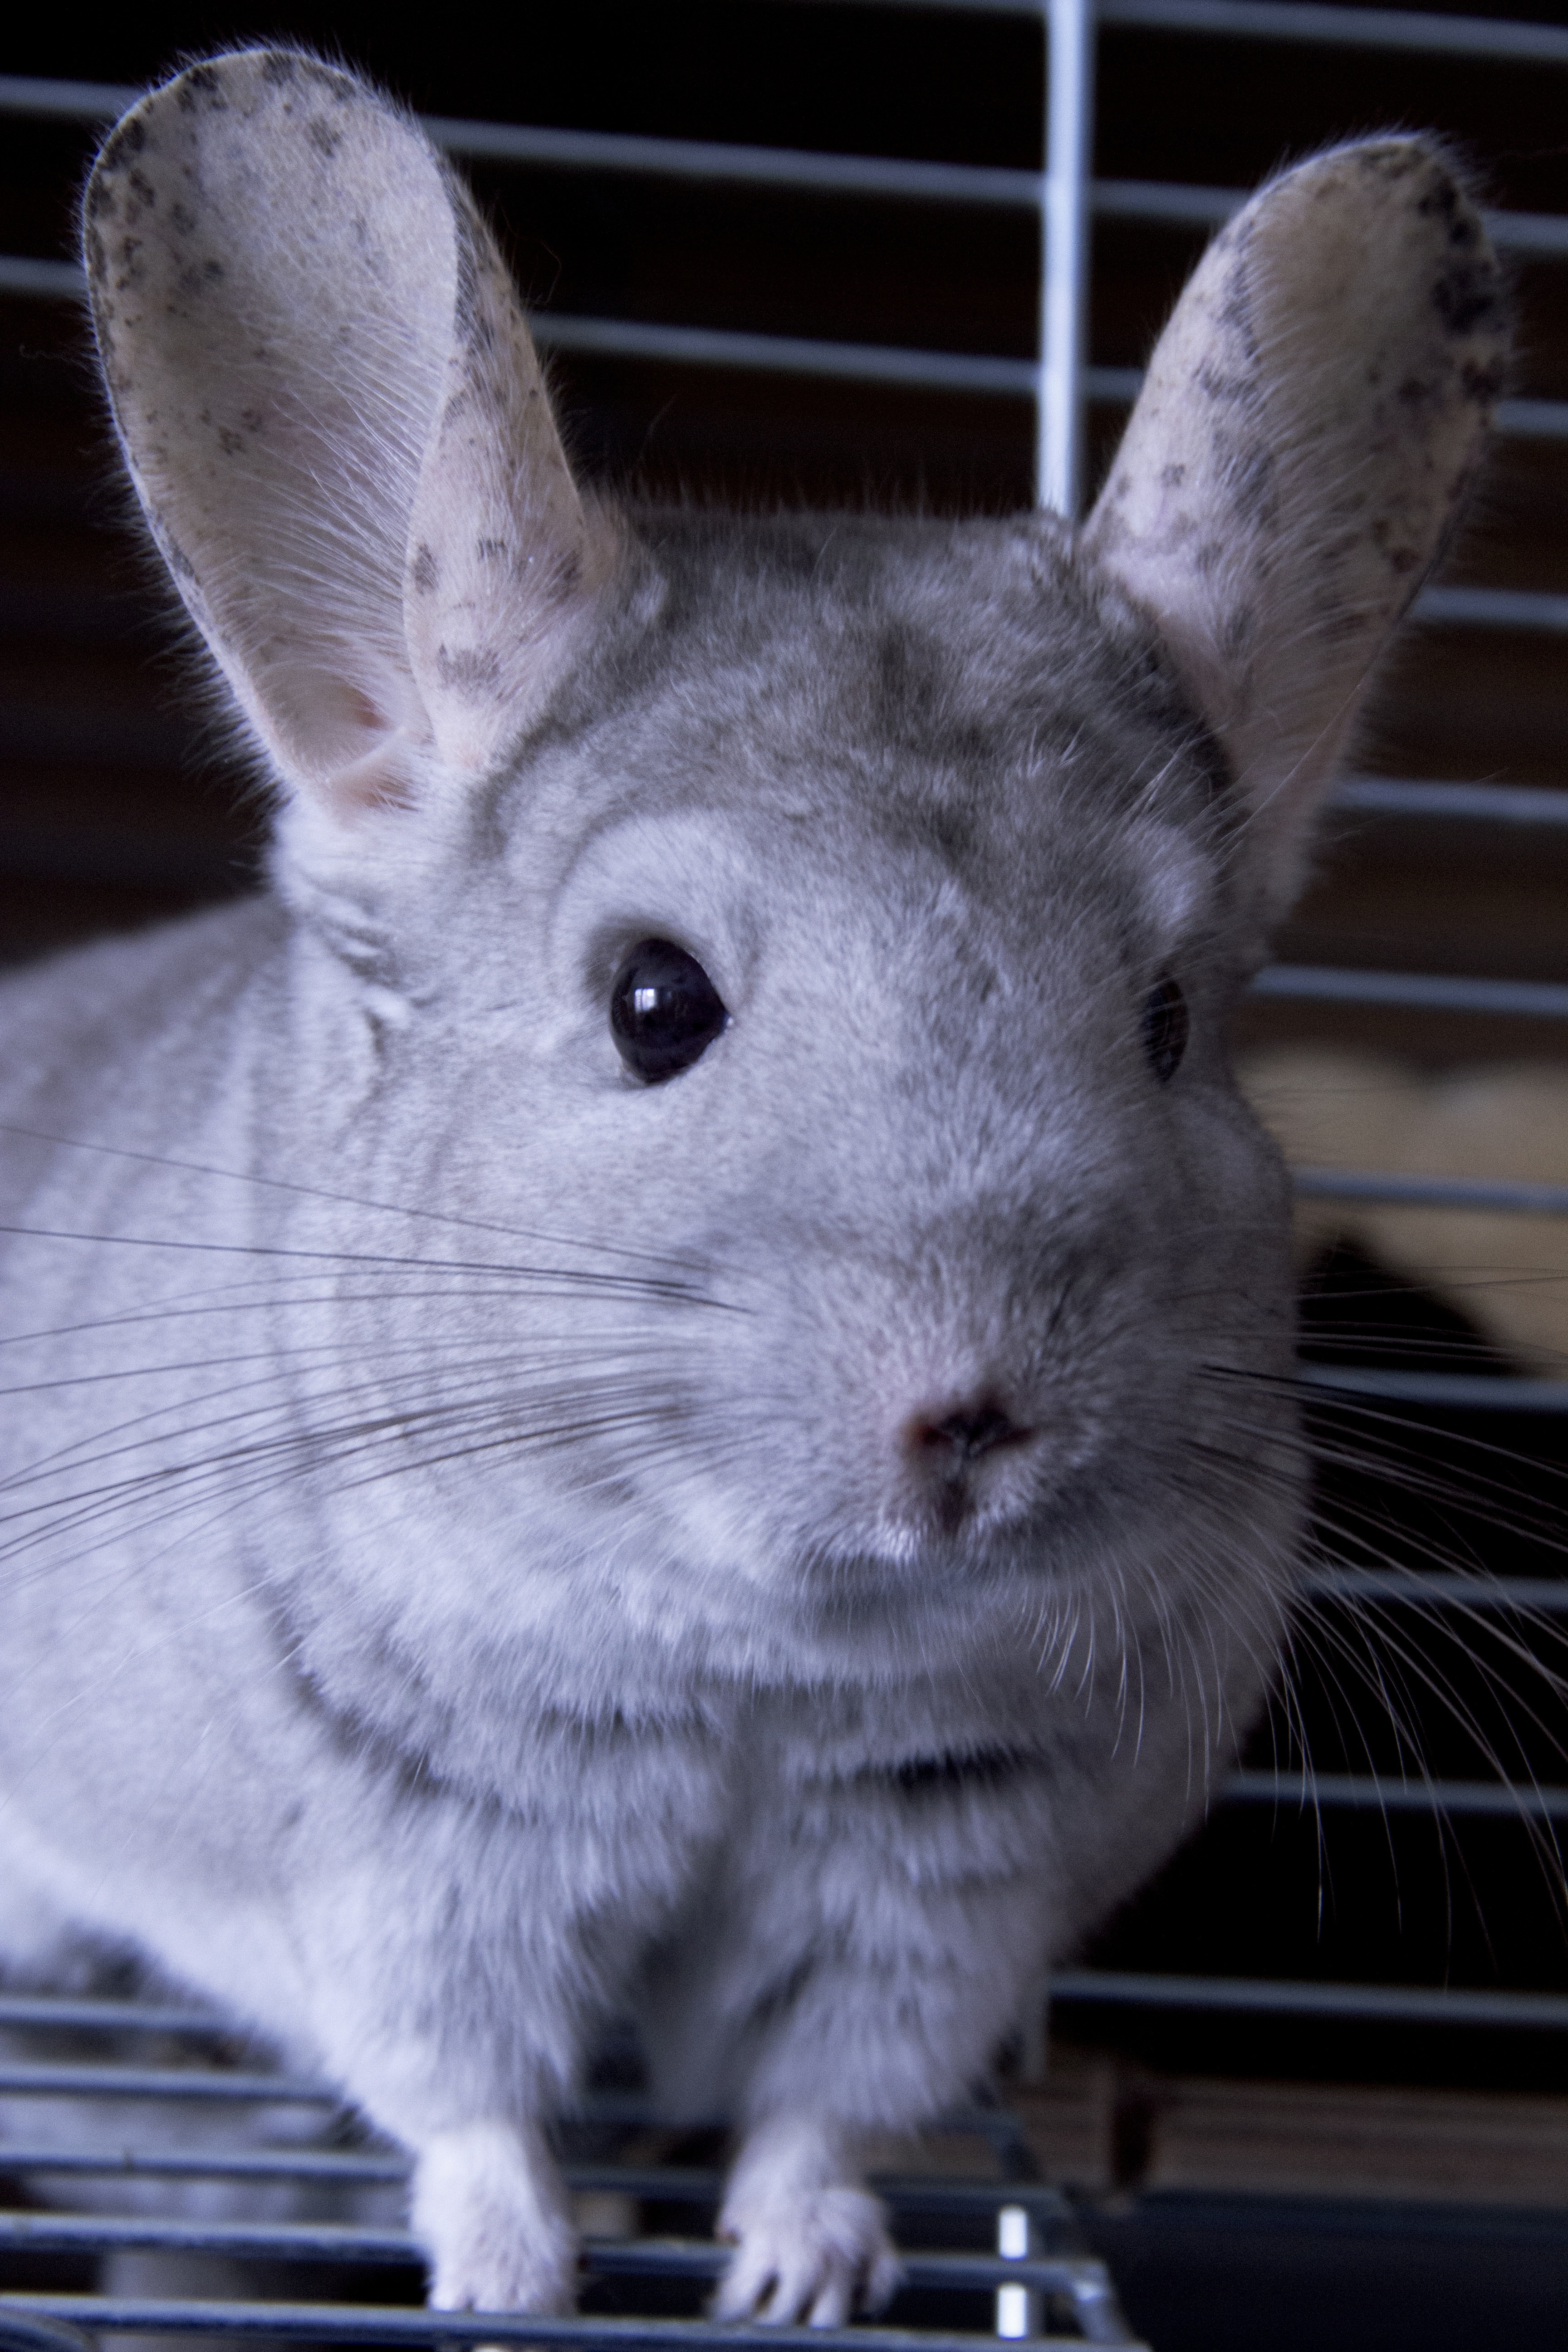
animal, cute, pet, mammal, gray, fauna, rabbit, whiskers, vertebrate, chinchilla, domestic rabbit, rabits and hares